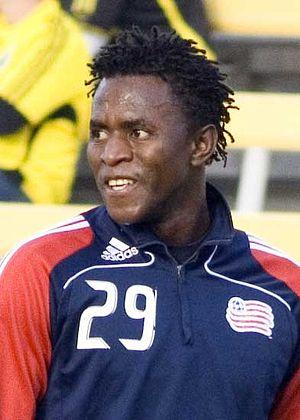
Abdoulie Mansally est un footballeur international gambien né le 27 janvier 1989 à Banjul. Il évolue au poste de milieu de terrain à l'Independence de Charlotte en USL Championship.